Terry-Ketcham Inn

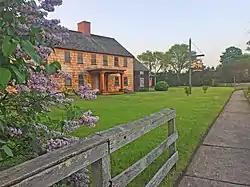
The Terry-Ketcham Inn, which includes other structures

Terry-Ketcham Inn is a historic inn and tavern located at Center Moriches in Suffolk County, New York. It was built about 1693, expanded about 1710 and 1790, and is a two-story, nine-bay by two-bay frame structure with a rear wing and gable roof. The original structure was built as a two-bay by three-bay, single-story timber-frame cottage. In about 1710 a three-bay by two-bay timber frame half-house was built to the north of the original structure. A 1790 building program tripled the size of the structure.